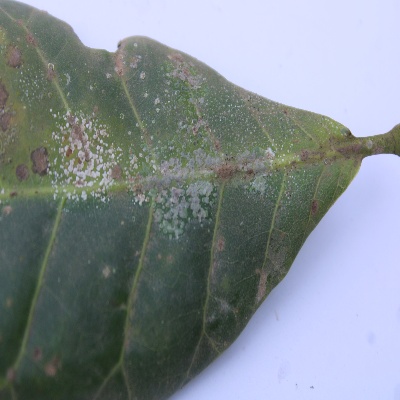
Crop: Cashew
Condition: red rust